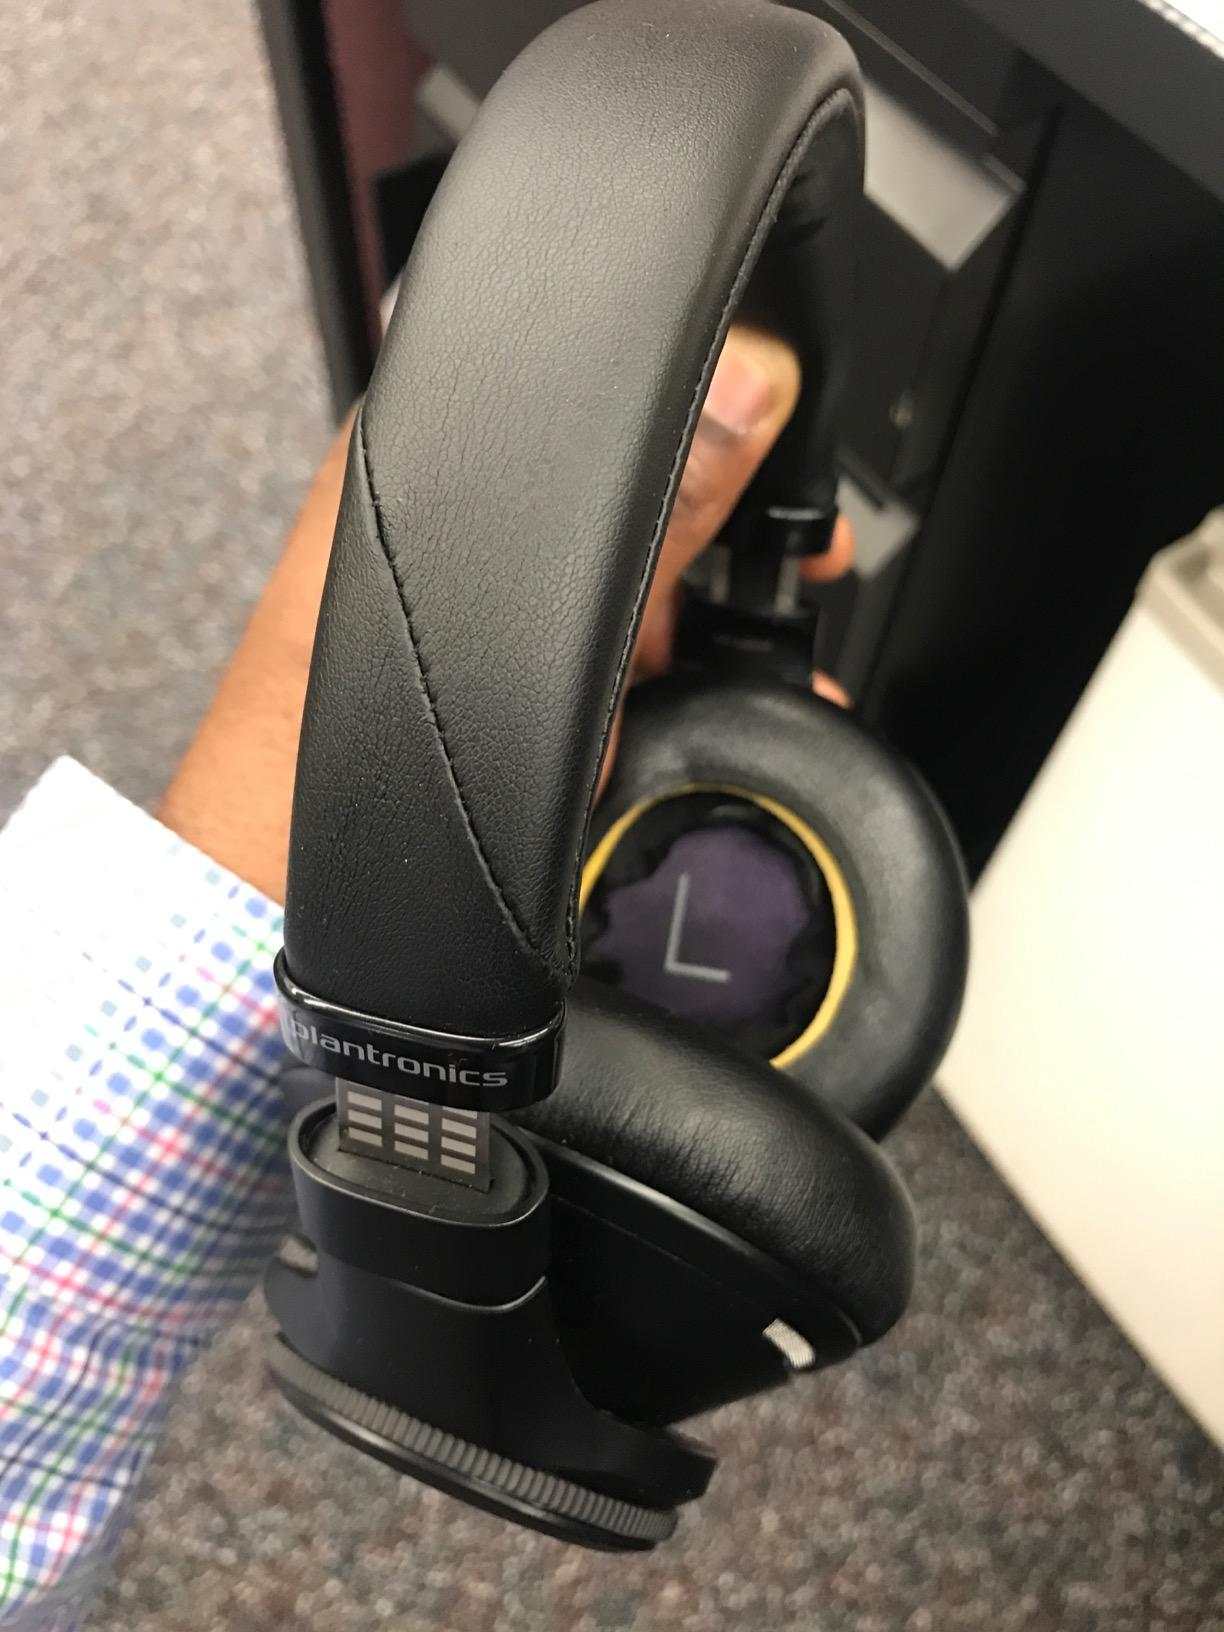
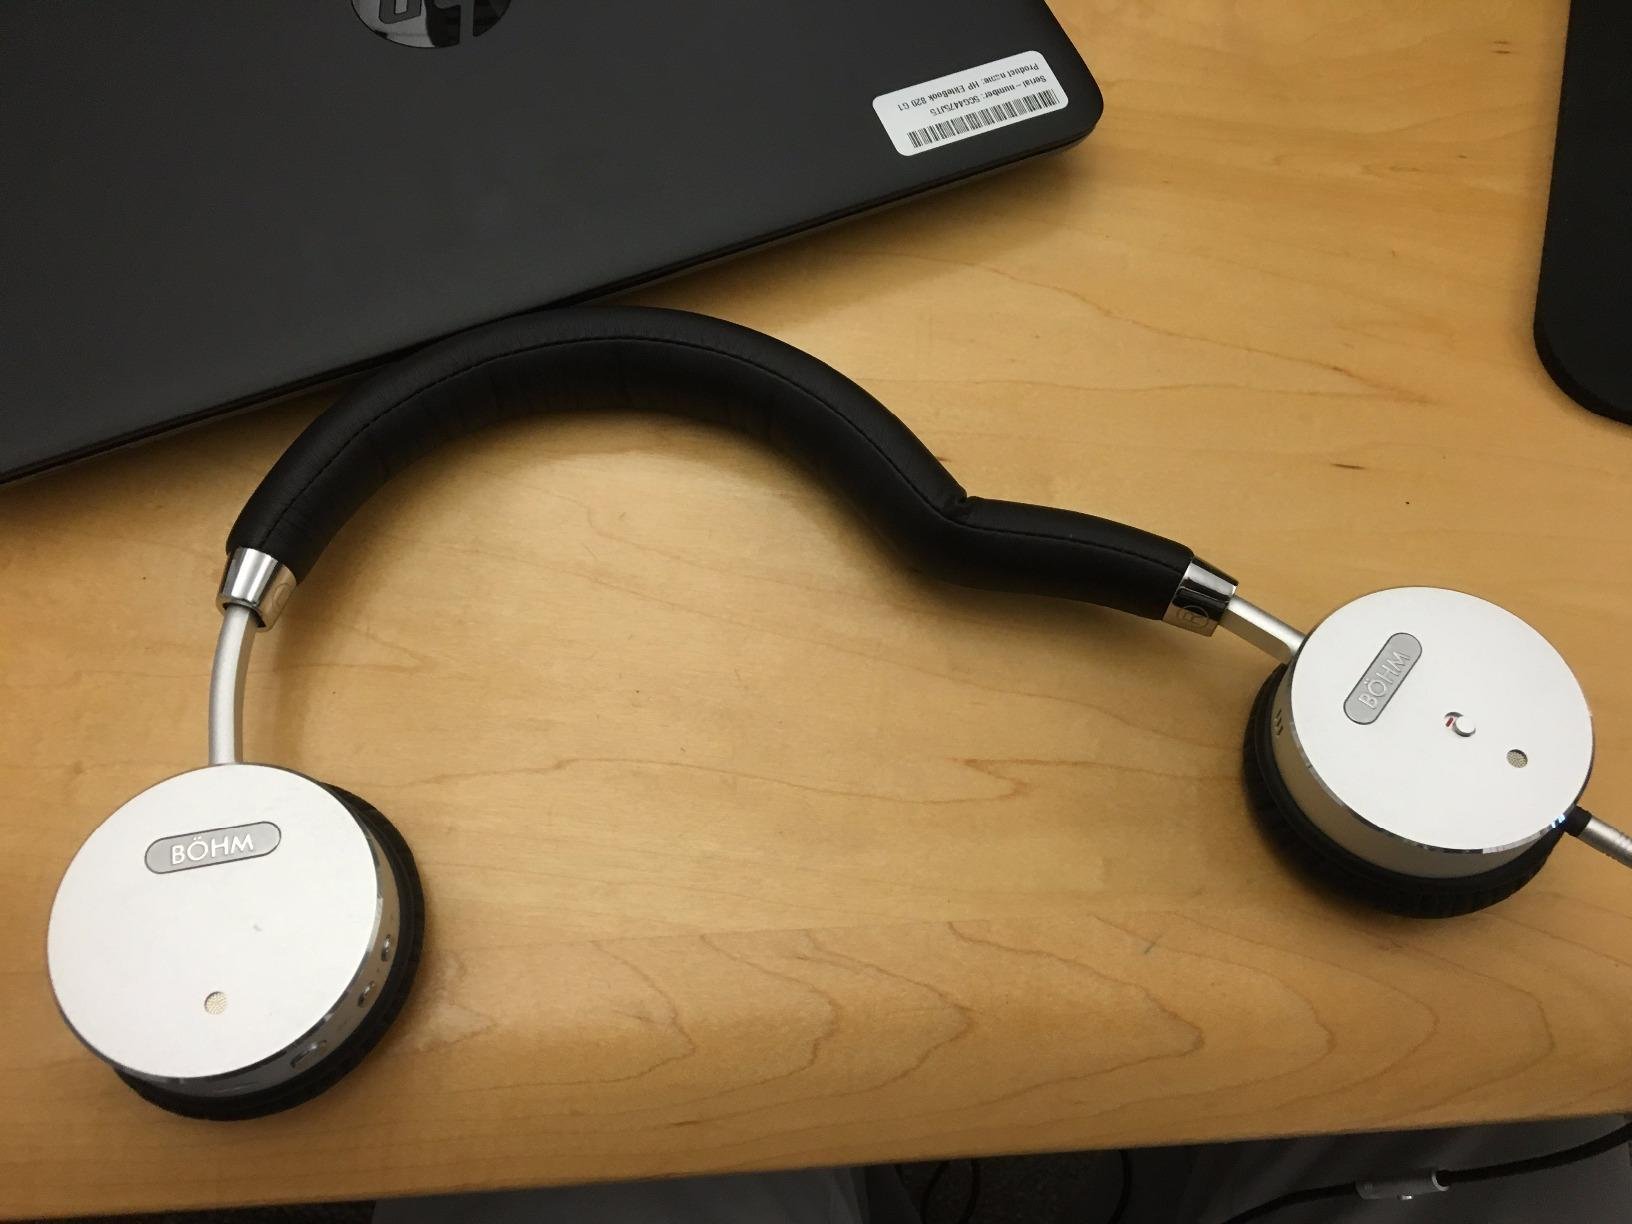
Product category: headphones
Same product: no